Question: How many pizzas are there?
Tambaya: Fizza nawa ne a wurin?
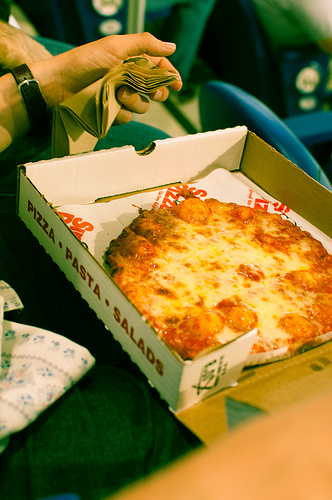
Answer: One.
Amsa: Ɗaya.